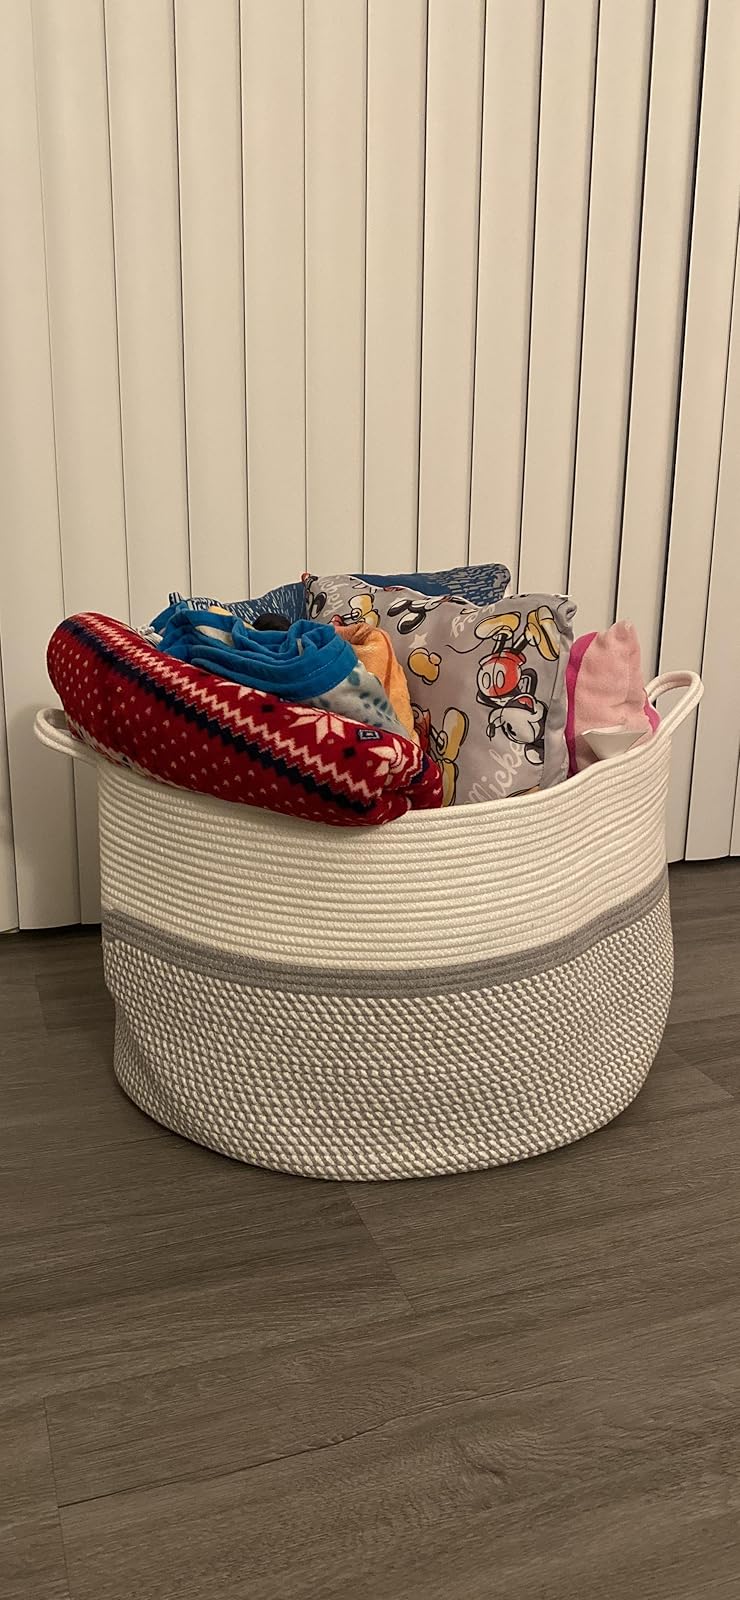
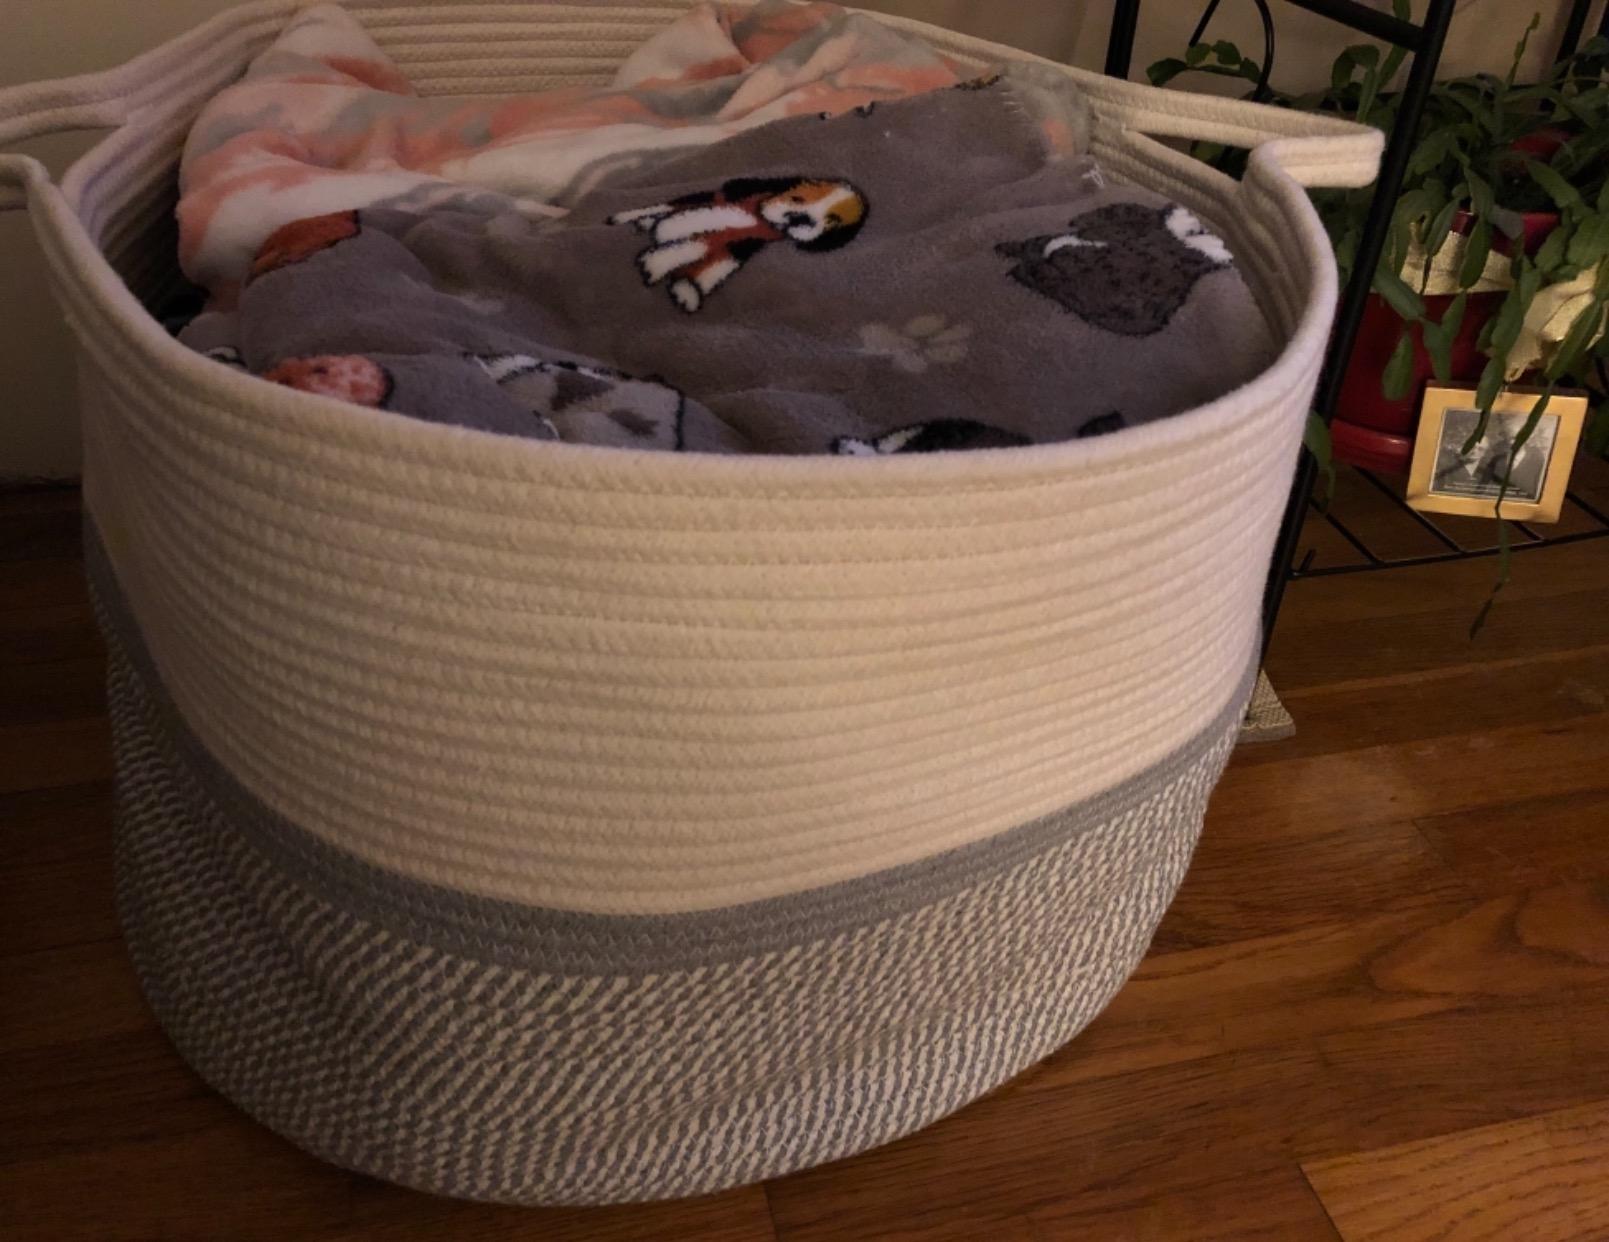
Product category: items_hamper
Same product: yes